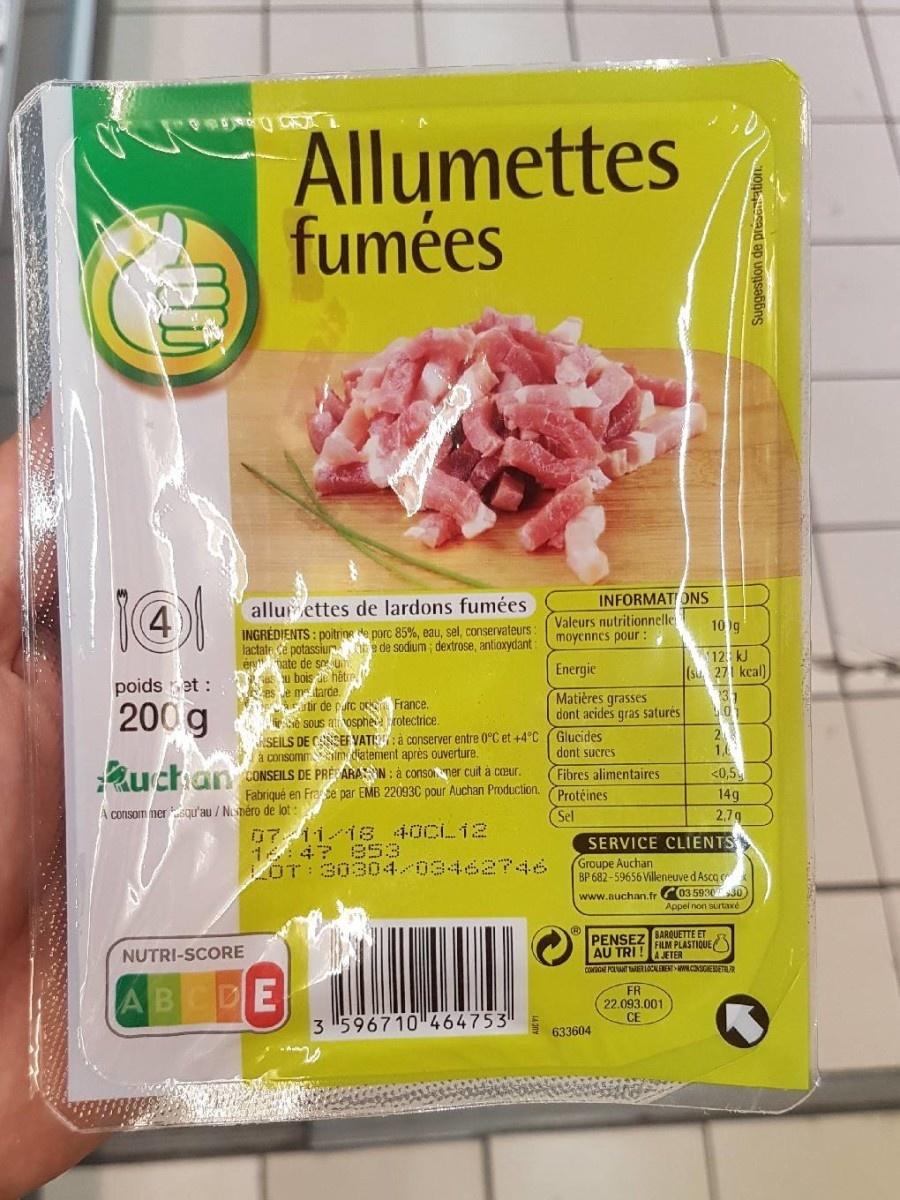
Nutri-Score label: nutriscore-e